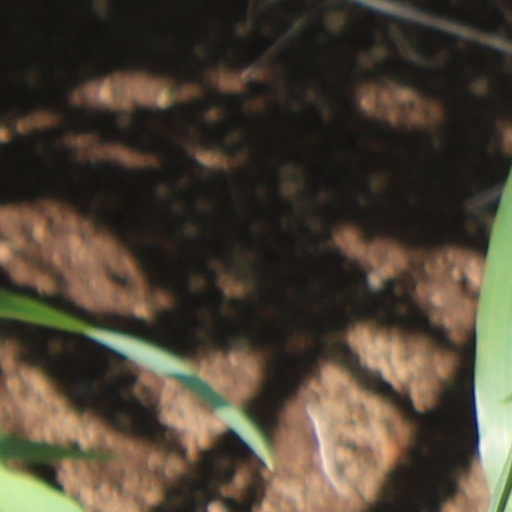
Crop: wheat